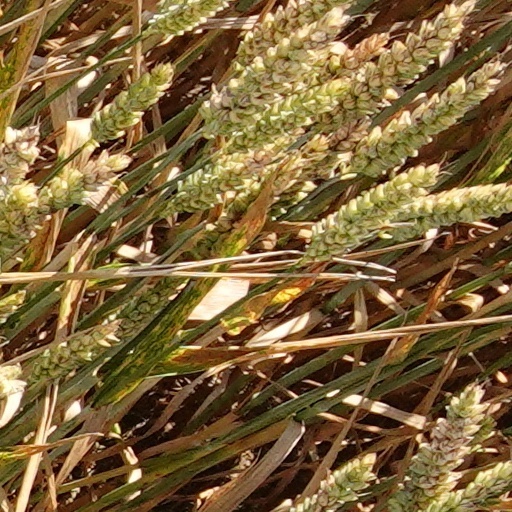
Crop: wheat